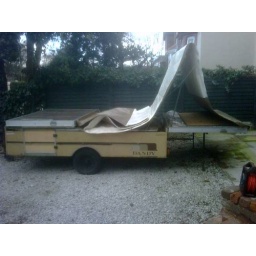
06DandyForSale - bed base 2 in place